George Mitchell (Chesterhall) Ltd v Finney Lock Seeds Ltd

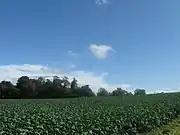
Cabbage field at Chesterhall, East Lothian

George Mitchell (Chesterhall) Ltd v Finney Lock Seeds Ltd is a case concerning the sale of goods and exclusion clauses. It was decided under the Unfair Contract Terms Act 1977 and the Sale of Goods Act 1979.